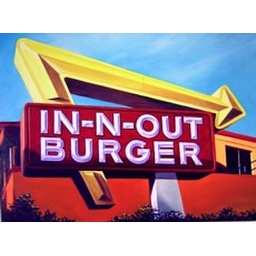
Original soldprints available to ship matted and bagged in clear plastic.8 X10 $25.00 +tax and shipping11X14 $50.00 +tax and shipping16X20 $95.00 +tax and shipping